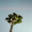
Label: palm_tree